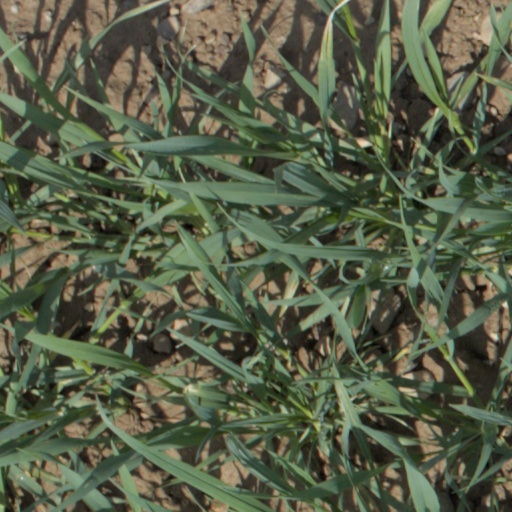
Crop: wheat